Bagaraatan

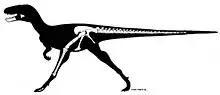
1996 skeletal diagram showing holotype and assigned elements that are now known to belong to a different species

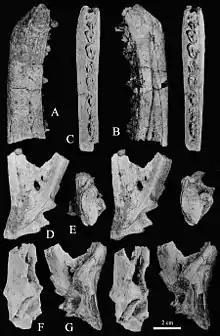
Partial mandible

The type species, "B. ostromi", was described by Halszka Osmólska in 1996. Initially, the post-cranial (ZPAL MgD-I/108) skeleton had been described as "bird-like", while the skull was noted to exhibit features of several different theropod groups.